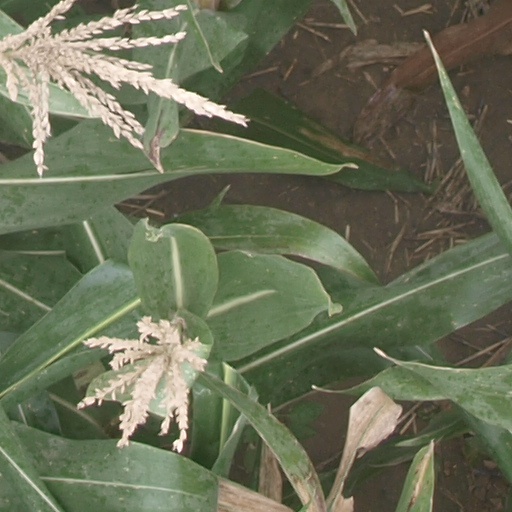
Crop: maize; corn